Vladivostok State University of Economics and Service

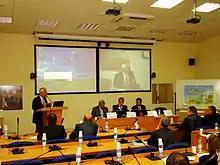
Audimax with Videoconferencing

Vladivostok State University of Economics and Service, or VSUES, is a university located in Vladivostok, Russia. Over 17 000 students from Russia and abroad study at VSUES. It has 68 bachelor's programs, 20 master's programs, 22 Ph.D. programs, and 8 technical programs. Programs are in areas as diverse as economics and business, design, management, tourism, engineering, and international studies.